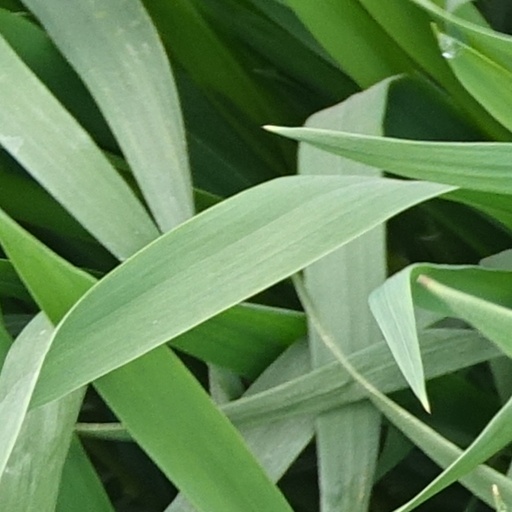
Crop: wheat